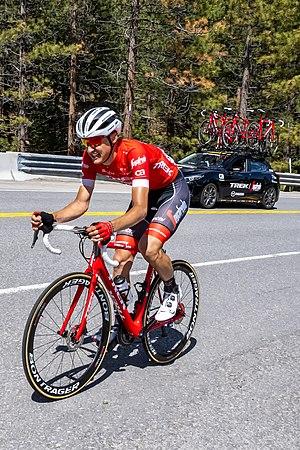
Nicola Conci est un coureur cycliste italien, membre de l'équipe Trek-Segafredo.